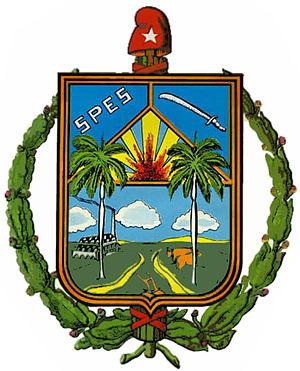
Camagüey est une ville et une municipalité de Cuba, et la capitale de la province de Camagüey. C'est la troisième plus grande ville du pays. Sa population s'élève à 305 845 habitants en 2010.